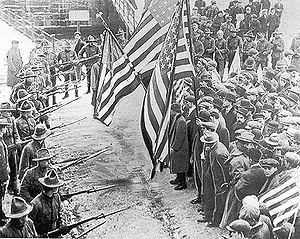
La grève du textile de Lawrence, également connue sous le nom de grève du pain et des roses, est une grève effectuée en 1912 à Lawrence par des travailleurs immigrants rattachés aux Industrial Workers of the World.
Cette page concerne des événements d'actualité qui se sont produits durant l'année 1912 du calendrier grégorien aux États-Unis.
Bread and Roses, est le titre d'un poème de James Oppenheim, publié dans The American Magazine en décembre 1911, qu'il dédie aux « femmes de l'Ouest ». Son titre est repris comme slogan lors de la manifestation des ouvrières textiles de Lawrence, Massachusetts en janvier-mars 1912, aujourd'hui connue aux États-Unis sous le nom de « Bread and Roses strike ».